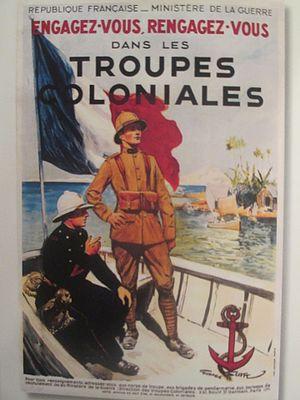
Affiche de Georges Scott (1871-1943) pour les troupes coloniales.